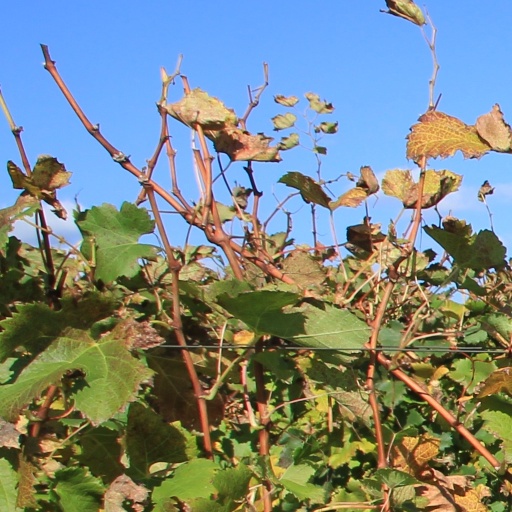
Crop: grape